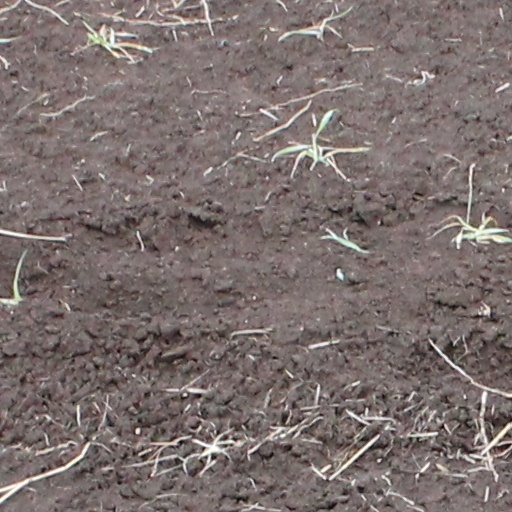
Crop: wheat